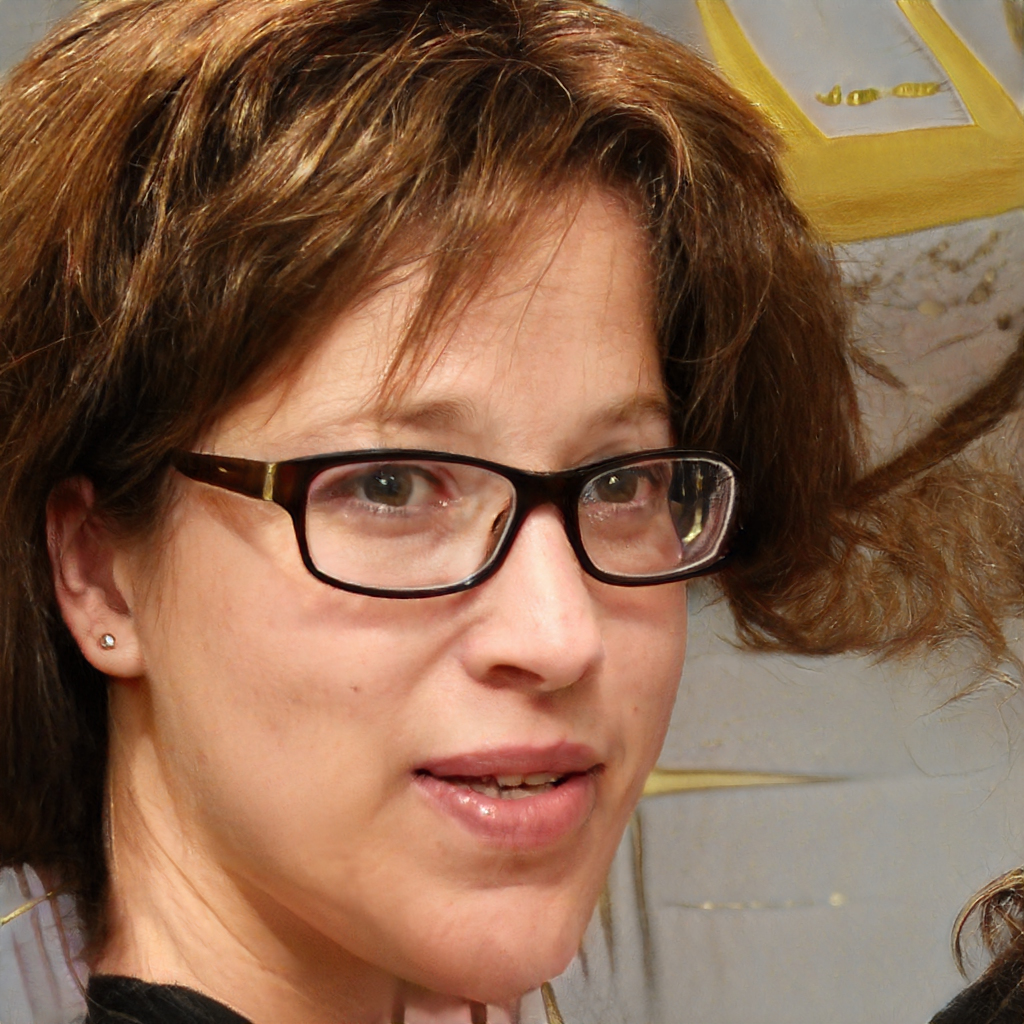
Portrait style: Real Portrait